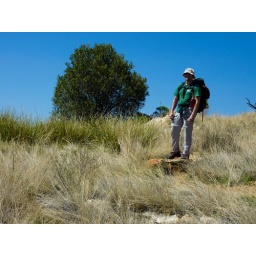
Jeremy in a field of tall grass